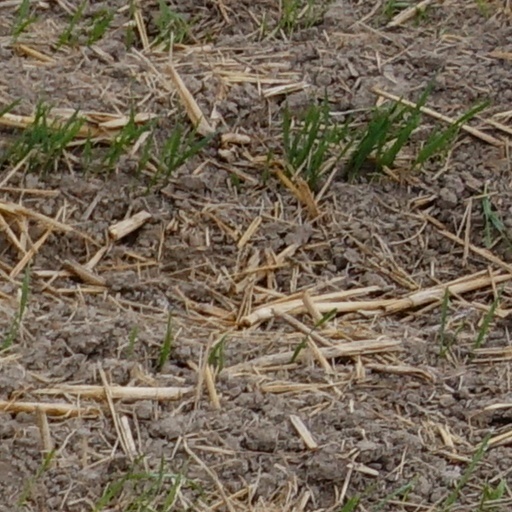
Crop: wheat